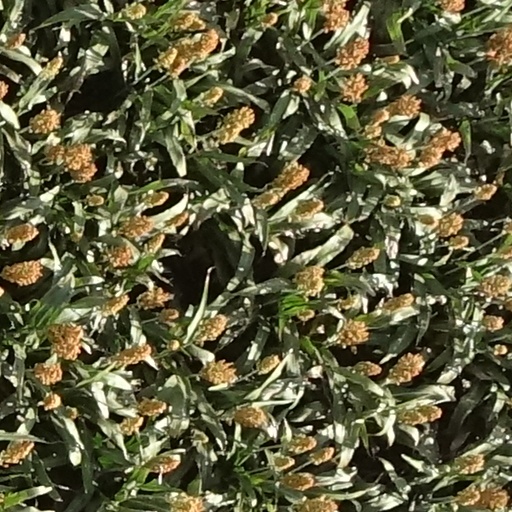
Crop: sorghum